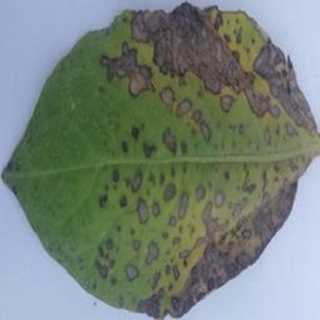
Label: potato_early_blight